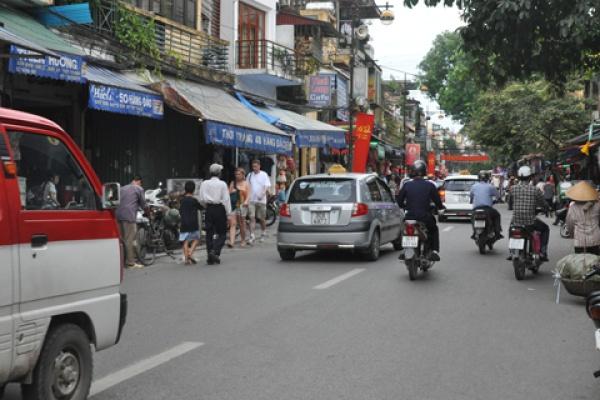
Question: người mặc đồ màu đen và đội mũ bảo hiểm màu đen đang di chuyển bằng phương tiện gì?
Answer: người mặc đồ màu đen và đội mũ bảo hiểm màu đen đang di chuyển bằng xe máy